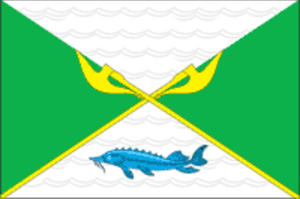
Serebrianye Proudy est une commune urbaine de l'oblast de Moscou, en Russie. Elle se trouve à 160 kilomètres de Moscou. Sa population s'élève à 8 792 habitants en 2019.